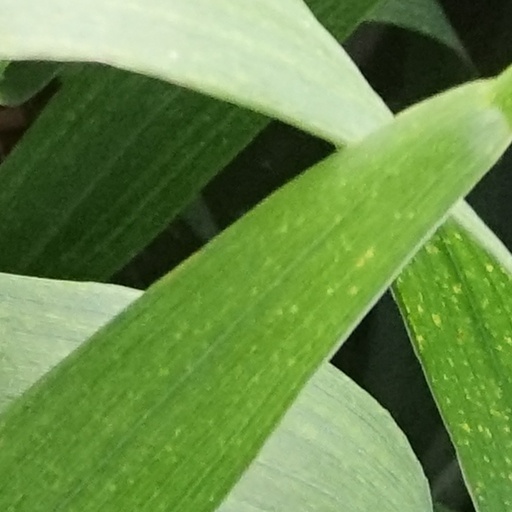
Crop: wheat